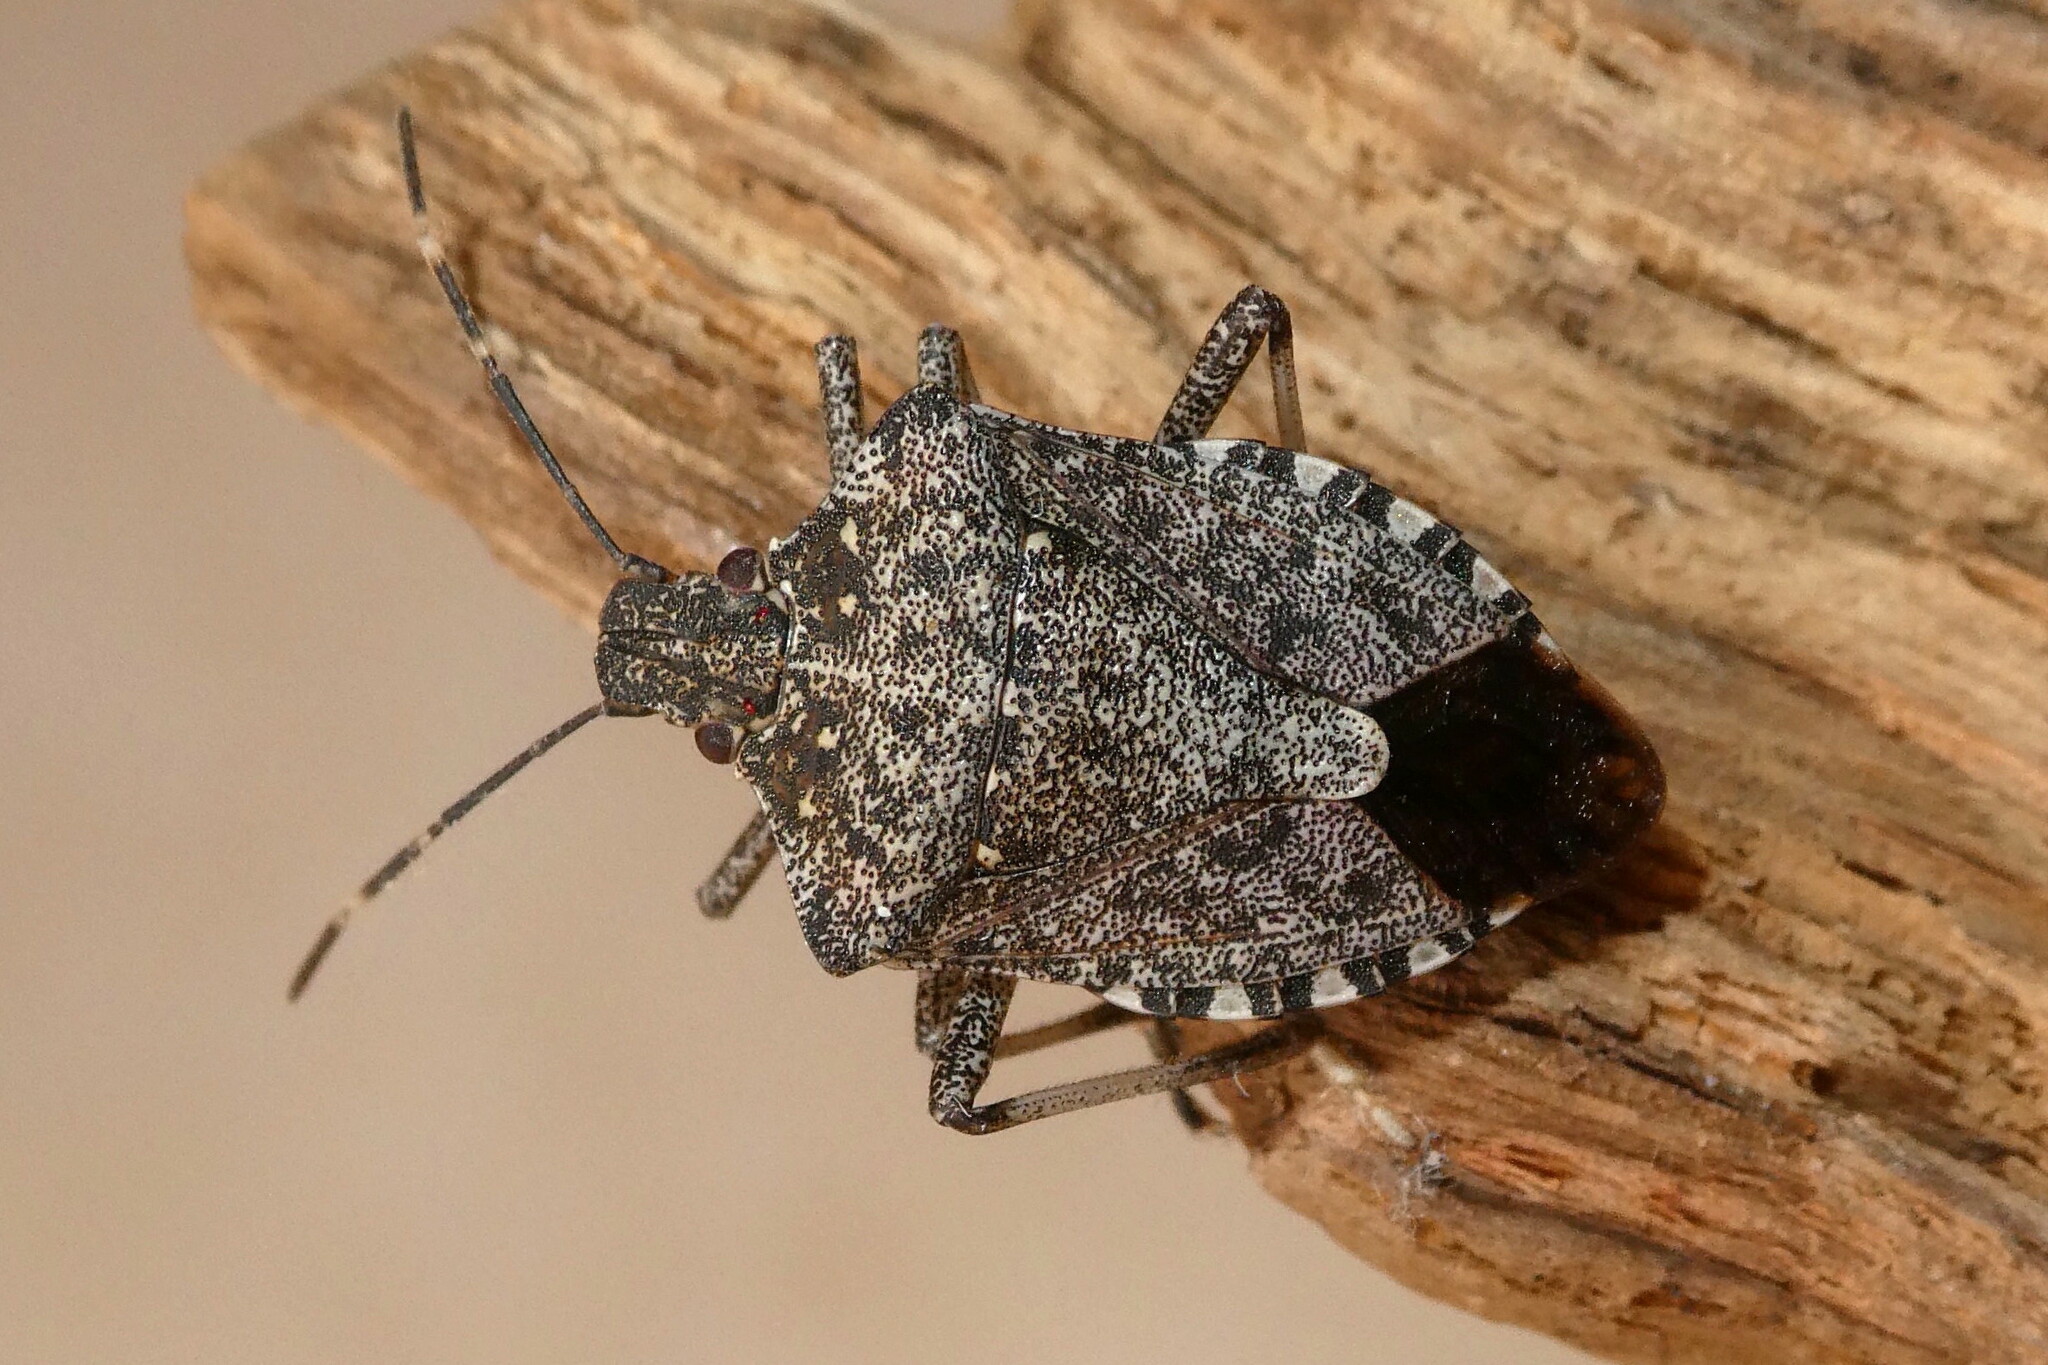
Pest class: stink_bug